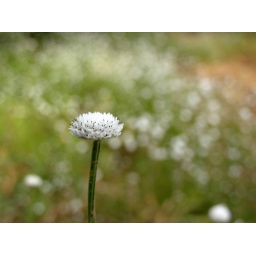
A small white flower by the roadside